Flores de Mayo

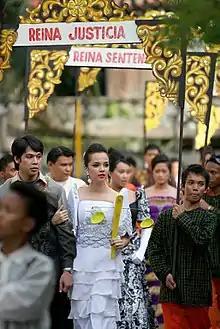
Santacruzan

A "Santacruzan" is a religio-historical beauty pageant held in many cities, towns, and even in small communities throughout the Philippines during the month of May. One of the most colorful aspects of this festival, the pageant depicts the finding of the True Cross by Queen Helena, mother of Constantine the Great. Many movie and television personalities participate in the events and are featured in major "santacruzan". This festival became part of Filipino traditions identified with youth, love, and romance. Prior to the "Santacruzan", a novena is held in honour of the Holy Cross. The procession itself commemorates the search of the Holy Cross by "Reyna Elena" and her son, Emperor Constantine. It is said to have roots in the joyous thanksgiving celebrations that followed the finding of the Holy Cross in Jerusalem and its translation to Constantinople (now Istanbul).